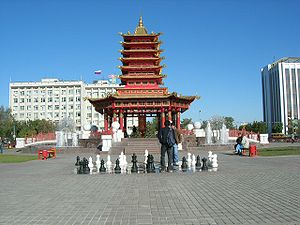
Elista
Offentlig skakspil i byens centrum
Elista er hovedstad i Republikken Kalmykija i Rusland. Byen ligger 1.200 km syd-sydøst for Moskva, og har 104.005 indbyggere. Byen er kendt som et meget vigtigt center for skak, og store turneringer har været afholdt i Elista.